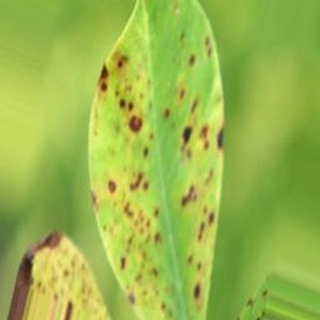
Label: groundnut_late_leaf_spot